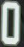
Number: 0